Roza Otunbayeva

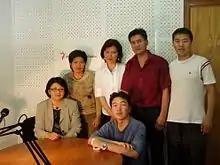
Roza Otunbayeva (left, seated), then-Foreign Minister, at the Azattyk Media studio in Bishkek, with journalists Cholpon Orozobekova, Aziza Turdueva, Kubat Otorbaev, Kanat Subakojoev, and studio manager Maksat Toroev (seated).

Under Roza Otunbaeva, a mass arrest of supporters of Urmat Baryktabasov was carried out. Opposition leader Baryktabasov, leader of the Meken-Tuu (My Motherland) party, tried to reach Bishkek on August 5, 2010, together with his supporters. On the way to the capital, the column of oppositionists was dispersed by police who used special equipment. Baryktabasov and a number of his supporters were arrested.